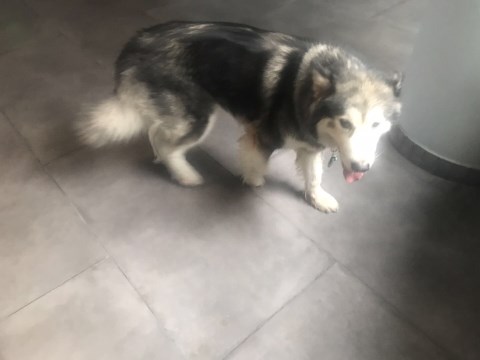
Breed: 1324-n000004-malamute